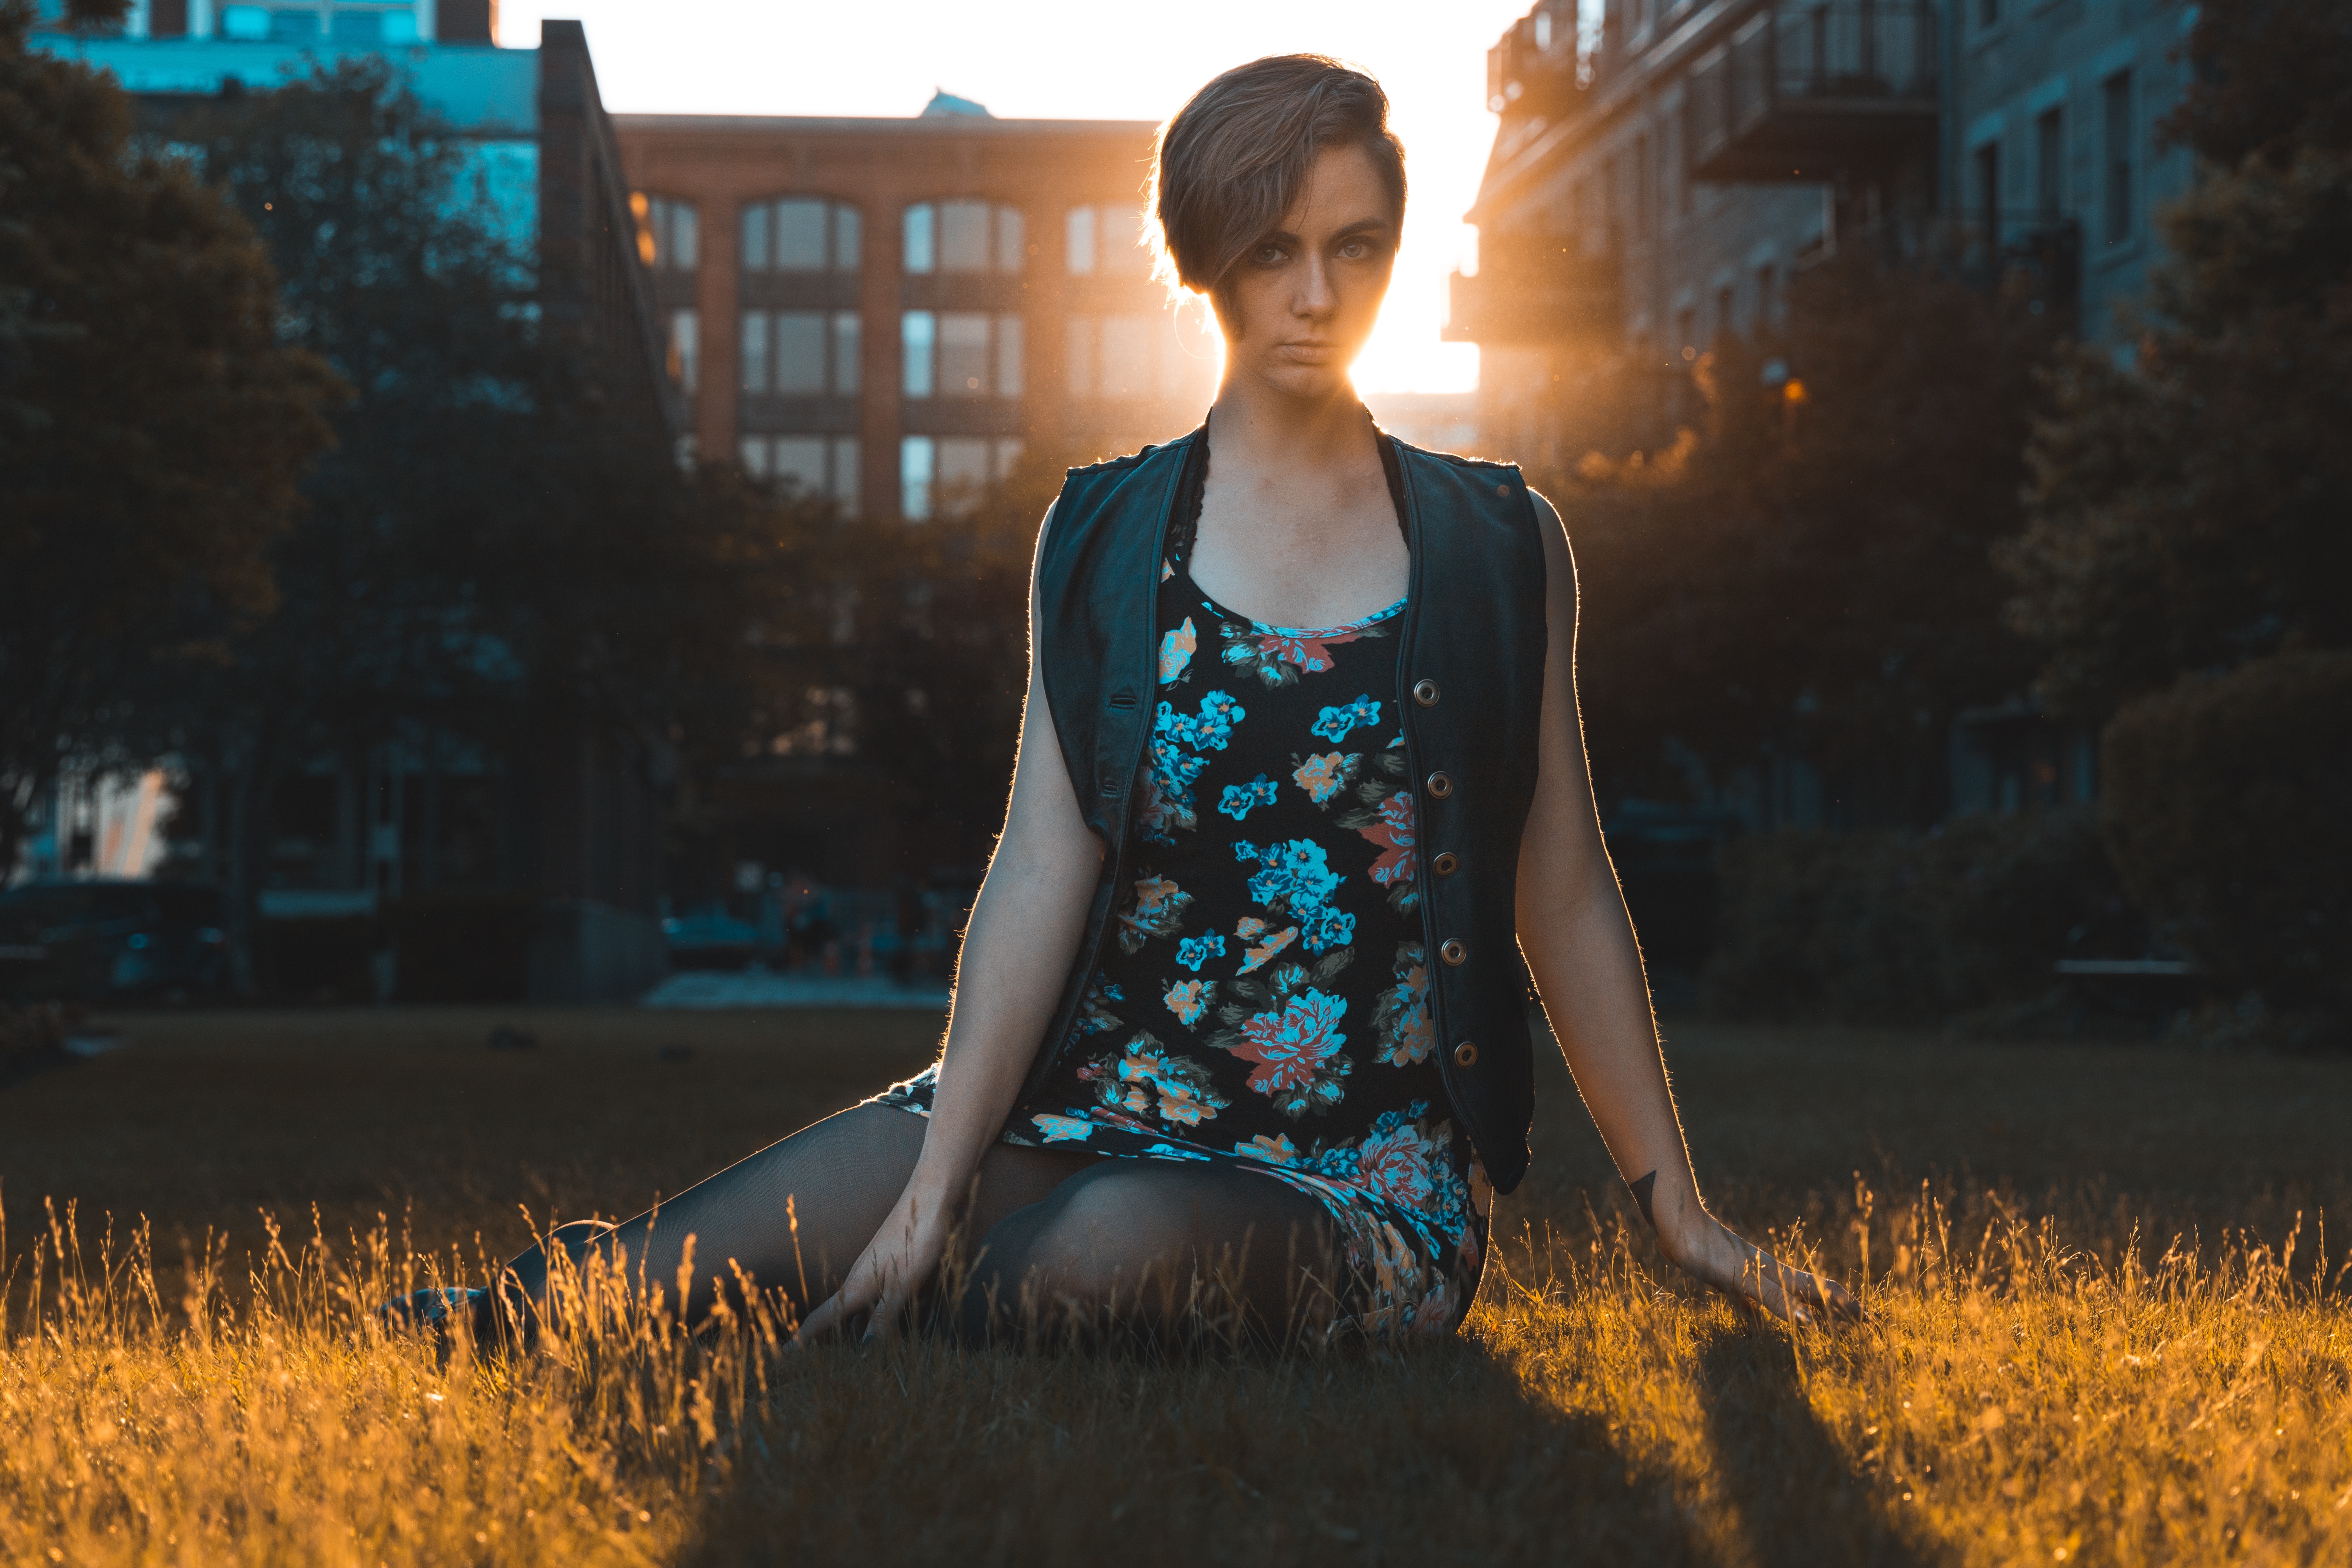
person, girl, photography, sunlight, evening, model, spring, color, sitting, autumn, fashion, blue, lady, season, dress, photograph, beauty, photo shoot, human positions